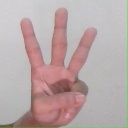
अक्षर: व